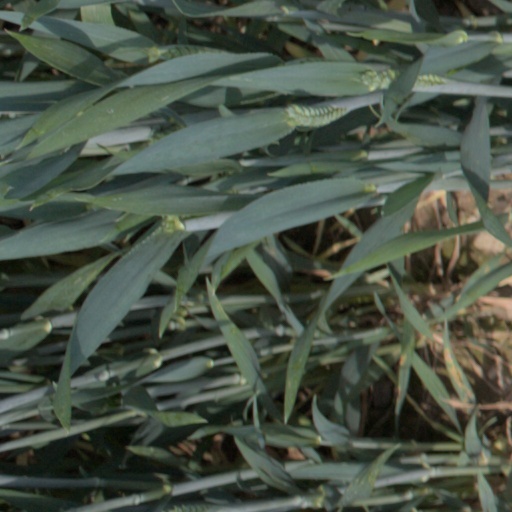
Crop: wheat